Holy Rosary Church (Manton, Kentucky)

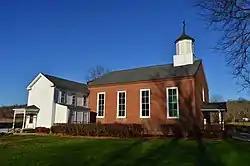
Holy Rosary Church, 2012

Holy Rosary Church was a parish erected in 1844 in the small community of Manton (also known as Blincoe) in Washington County, Kentucky, United States. The church was built under the direction of the Dominicans.